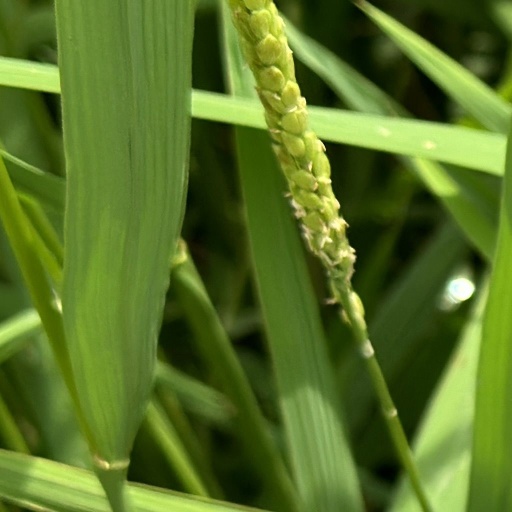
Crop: rice